Cape Coloureds

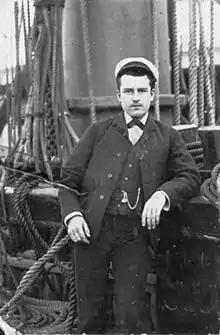
Felix Florez, a Filipino man in Kalk Bay in 1863

In the 1800s, the Philippines, at the time a Spanish colony, experienced a harsh rebellion against Spanish colonial rule, so many Filipinos fled to different parts of the world. In the late 1830s, the first Filipinos to arrive in the Cape settled in Kalk Bay, Cape Town where they fished for a living and then Kalk Bay became their new home. When word reached the Philippines, many more Filipinos flocked to Kalk Bay, and they were soon scattered throughout Cape Town and other parts of the region that is now the Western Cape, where most of them were eventually absorbed into the Cape Coloured community. As a result, many Cape Coloureds can trace some of their roots to the Philippines due to the Filipinos of Kalk Bay. Many Filipinos who settled in the Cape were also mixed with some Spanish ancestry as a result of the Spaniards who mixed with the indigenous people of the Philippines while some were simply Spanish Filipinos of Spanish descent, therefore, some Cape Coloureds can also trace some of their roots to Spain due to the Filipinos of Kalk Bay. Within the Cape Coloured community, surnames from the Filipinos of Kalk Bay (which are mostly Spanish surnames that the Filipinos got from the Spaniards) are Gomez, Pascal, Torrez, De La Cruz, Fernandez, Florez (also spelt as 'Floris'), Manuel, and Garcia.